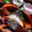
Label: cra